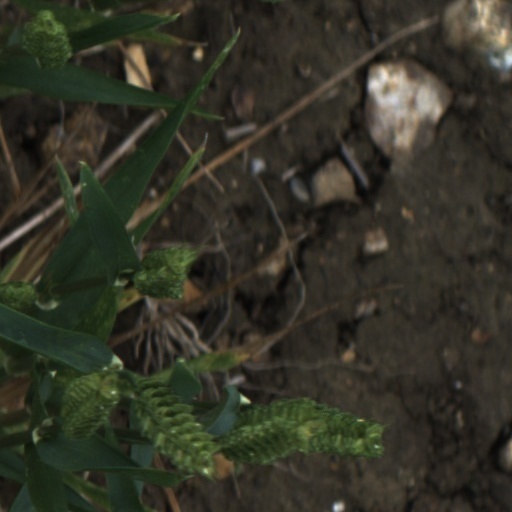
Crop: wheat